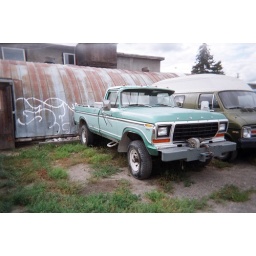
sweet monkey ass truck in whitehorse